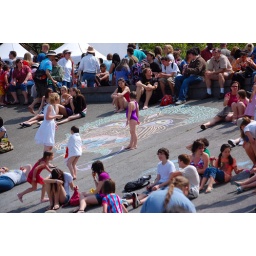
The woman in the white dress was working on this chalk drawing at the fountain.